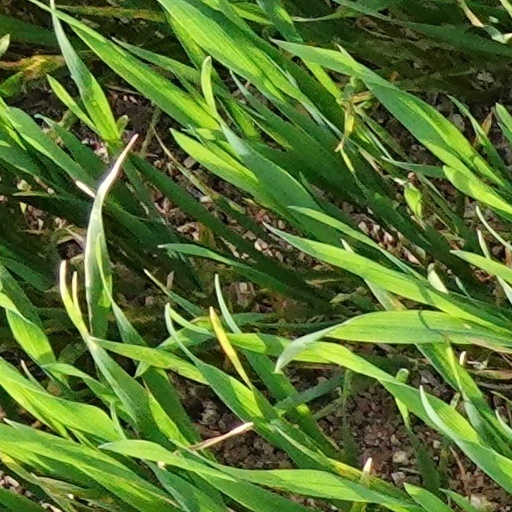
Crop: wheat